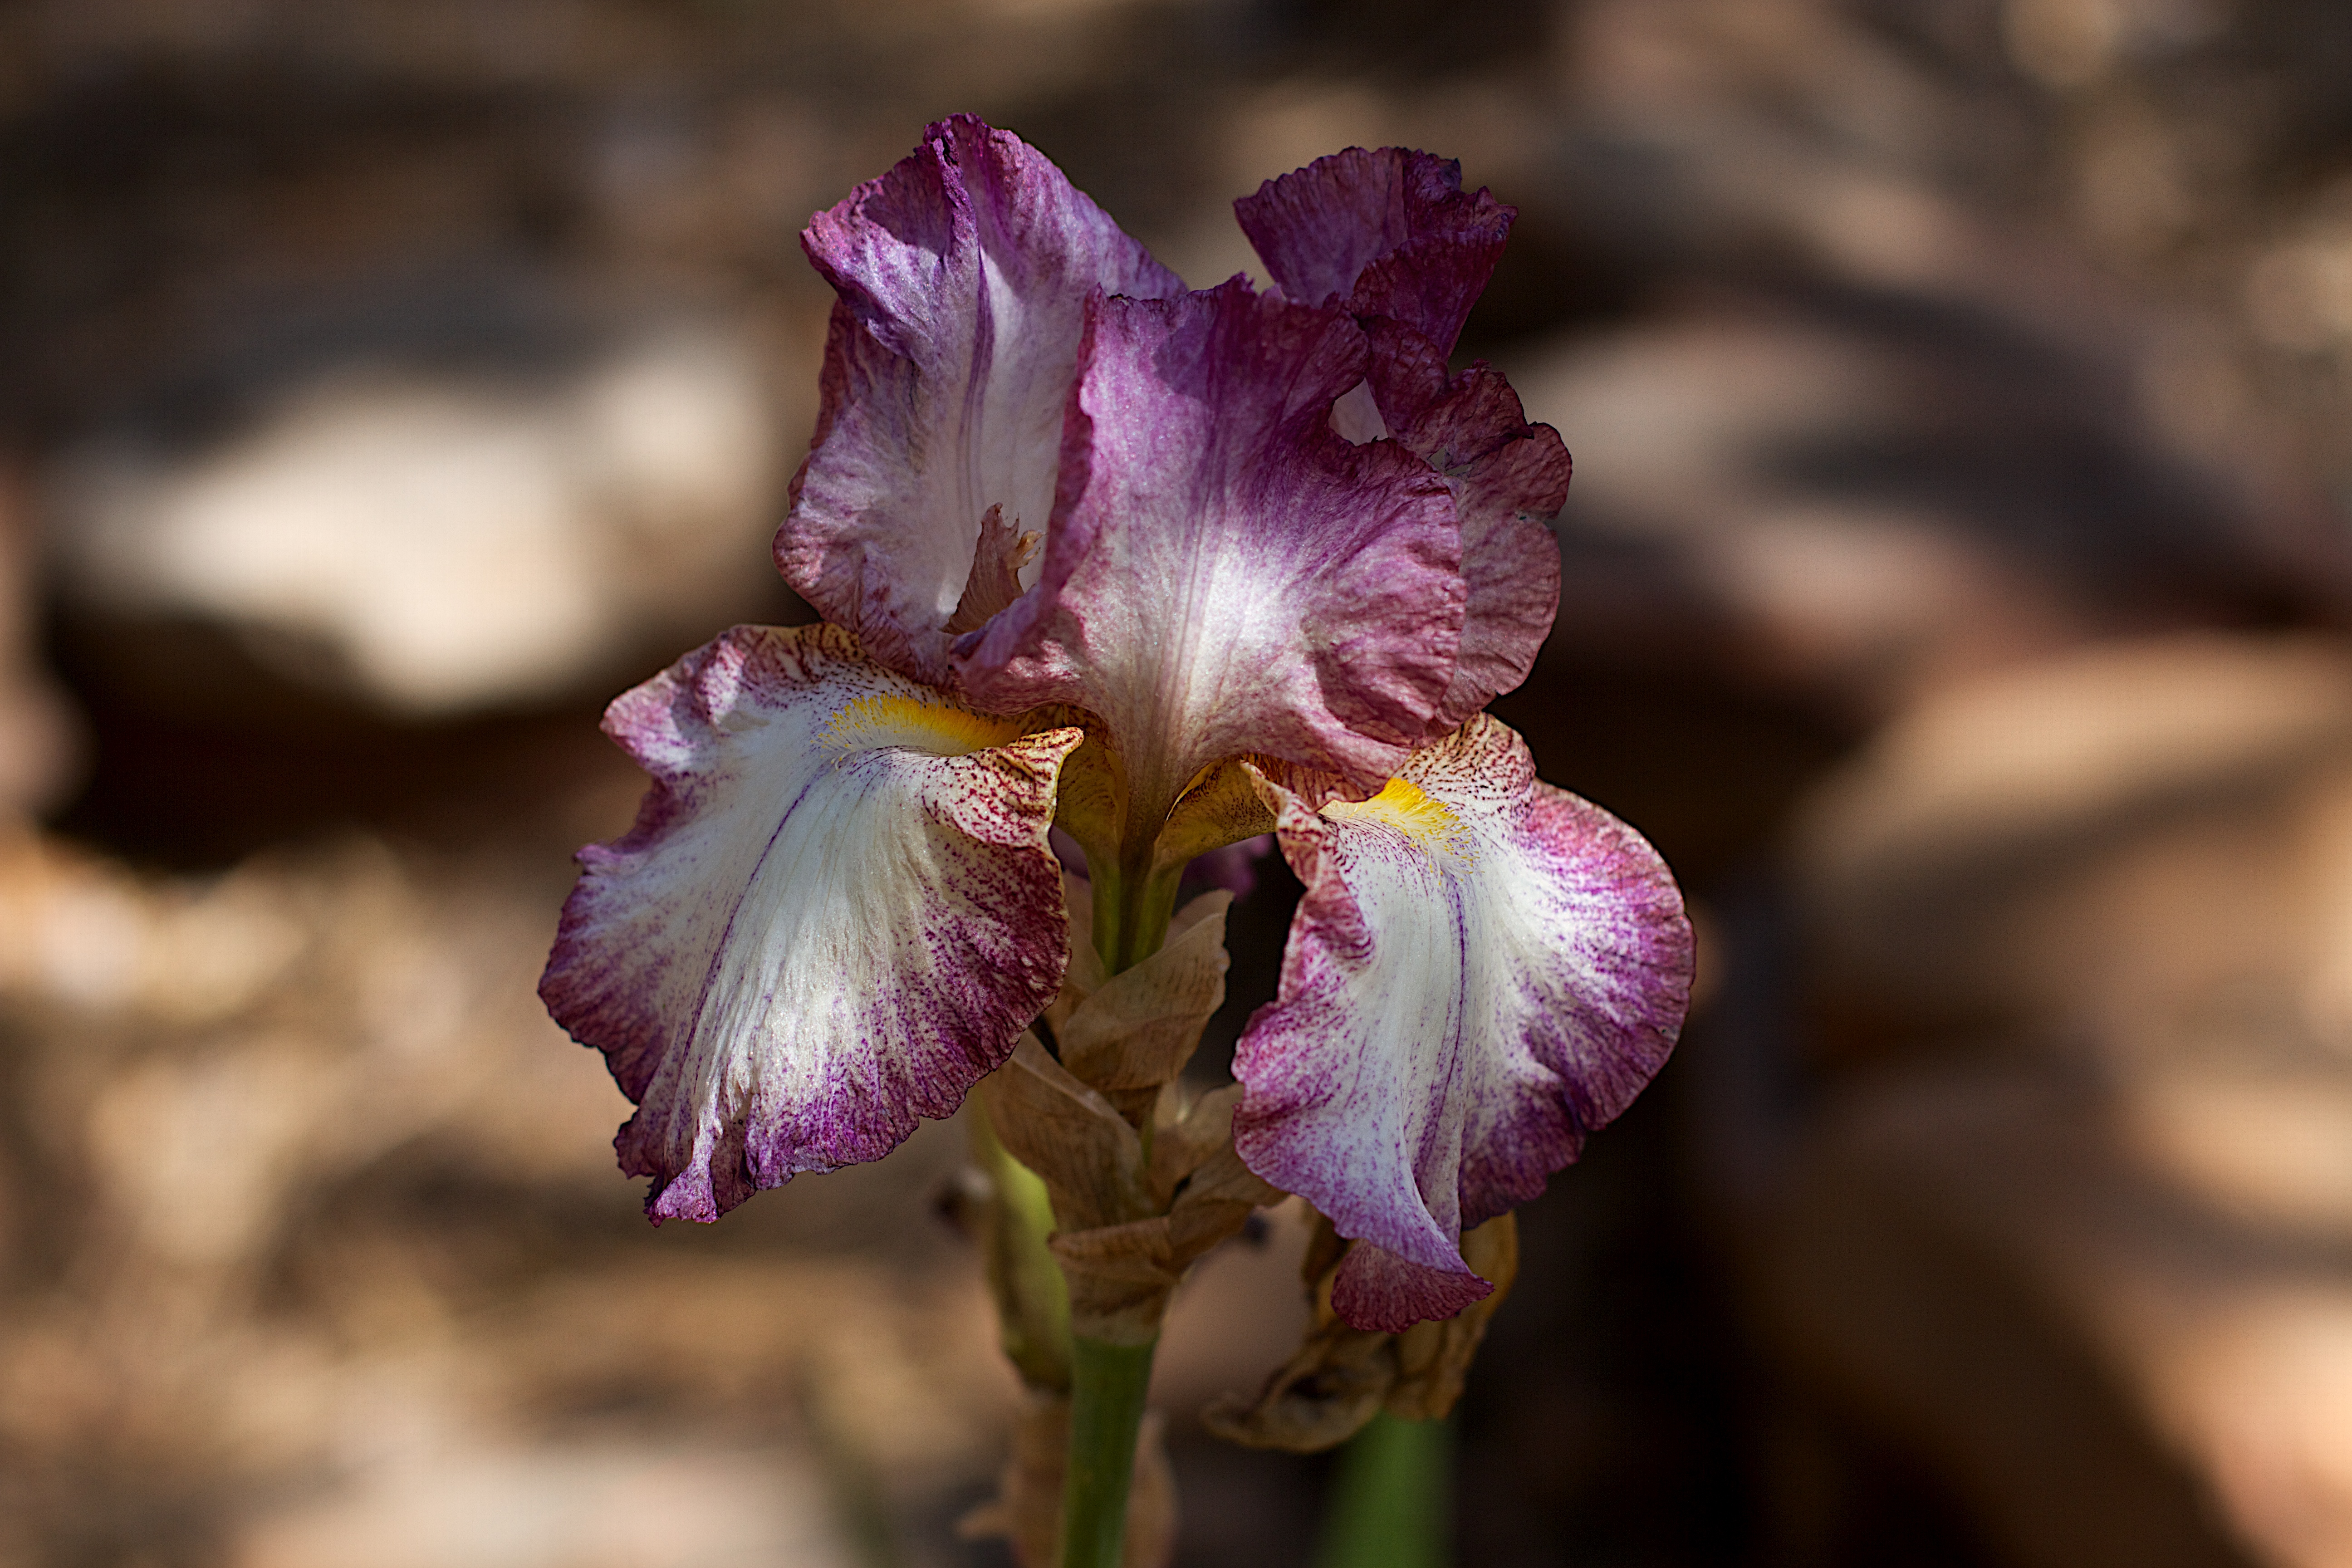
blossom, plant, flower, petal, botany, flora, wildflower, close up, iris, eye, organ, 2016366, macro photography, flowering plant, plant stem, land plant, iris family